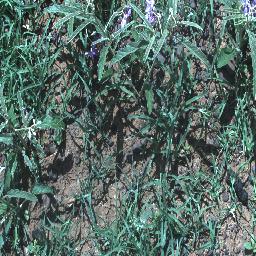
Label: negative